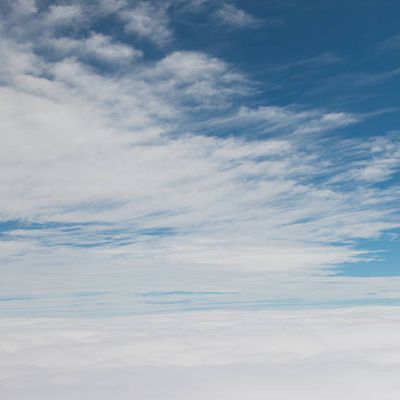
Cloud type: Altocumulus (Ac)